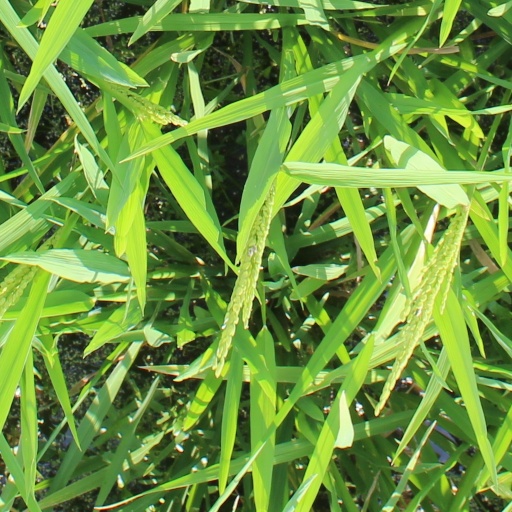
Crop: rice